Central European University

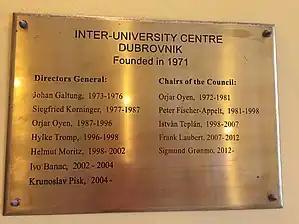
Inter-University Centre Dubrovnik

CEU evolved from a series of lectures held at the in Dubrovnik, Yugoslavia, (now Croatia). In Spring 1989, as historic change was gathering momentum in the region, the need for a new, independent, international university was being considered. The minutes of the gathering held in April 1989 record a discussion among scholars such as , , , István Teplán, Miklós Vámos and Miklós Vásárhelyi from Budapest, William Newton-Smith and Kathleen Wilkes from Oxford, , Michal Illner and from Prague, and Krzysztof Michalski and from Warsaw.